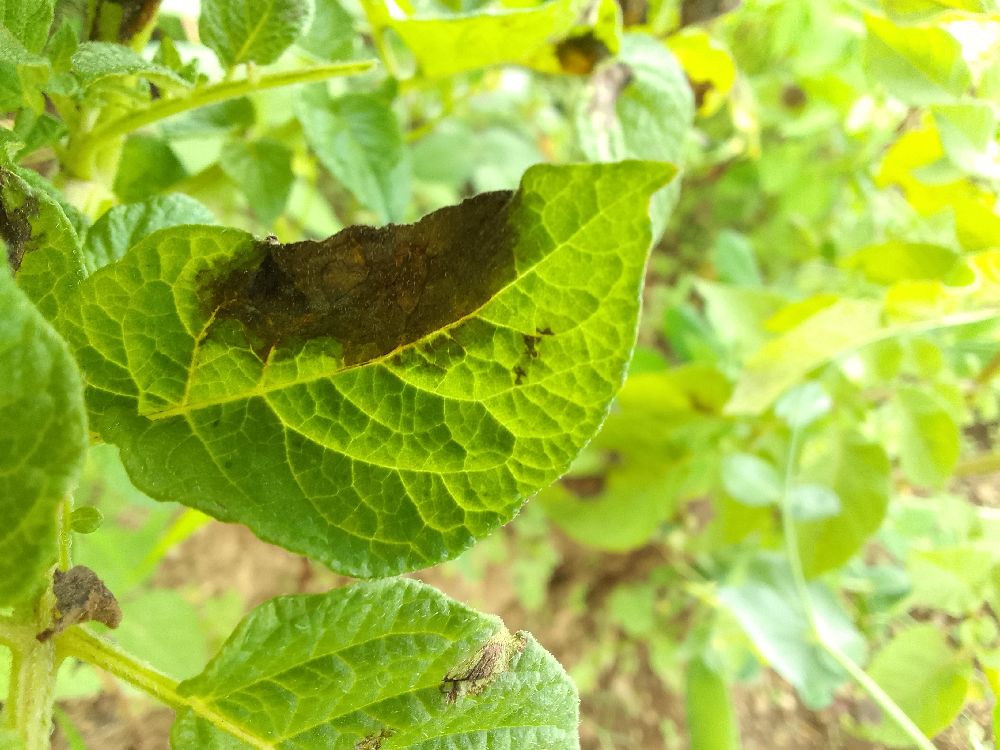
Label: Late blight